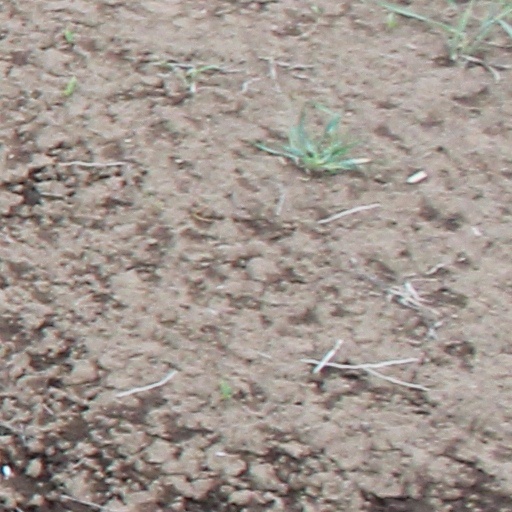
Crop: wheat